Battle of Isurava

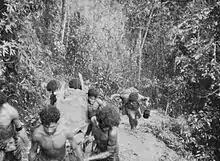
Papuan carriers evacuate Australian casualties on 30 August 1942

Following the landing, several minor skirmishes took place around Awala and Giruwa between the forward elements of the Japanese landing force – Yokoyama Force – and small groups of Australian and Papuan forces primarily from the Papuan Infantry Battalion (PIB). Brushing these aside, the Japanese began advancing steadily towards their objective on the southern coast. Meanwhile, the Australians, who had deployed only limited forces north of Port Moresby, attempted to delay the Japanese along the track long enough to bring reinforcements forward. The Australian reinforcement effort was hampered initially due to a shortage of essential combat supplies of food and ammunition in the forward areas, as well as limited port facilities, which slowed the transfer of the experienced Second Australian Imperial Force (2nd AIF) troops that had been withdrawn from the Middle East to Australia earlier in the year.